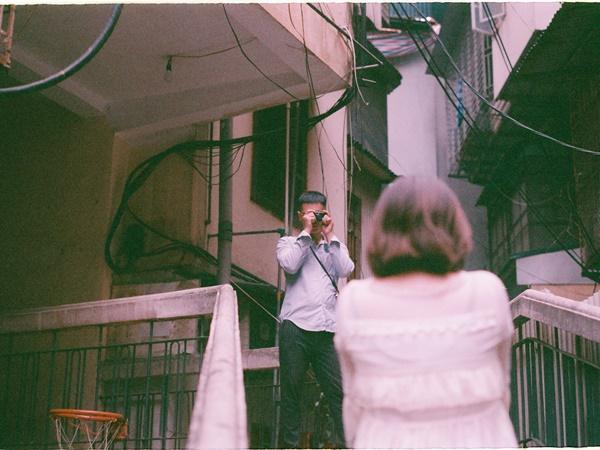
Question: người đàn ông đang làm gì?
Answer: người đàn ông đang chụp ảnh